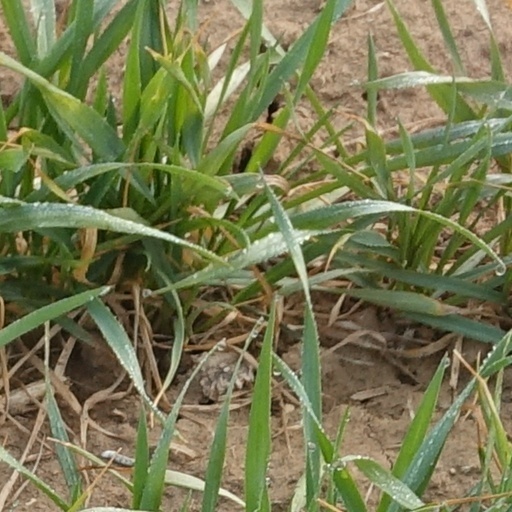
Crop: wheat